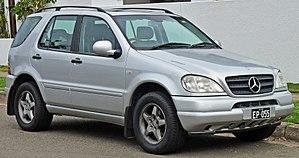
Les voitures de tourisme Mercedes-Benz font partie de la division Mercedes-Benz Cars et de Daimler.
La Mercedes-Benz Classe M est un SUV développé par Mercedes-Benz de 1997 à 2015.